Seven Bends State Park

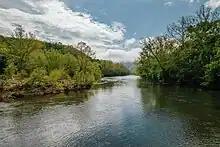
North Fork Shenandoah River near Seven Bends State Park

The park has two entrances that are not interconnected to each other within the park. The Hollingsworth Road Entrance features a boat launch, picnic tables, and restroom facilities. The Bass Bight Trailhead is also accessed from this entrance. The Lupton Road entrance includes a parking area, picnic tables, boat launch, and access to the Gokotta and Eagles Edge Trails. The park has eight miles of hiking and biking trails, including two miles of trail that lie along the Shenandoah River.